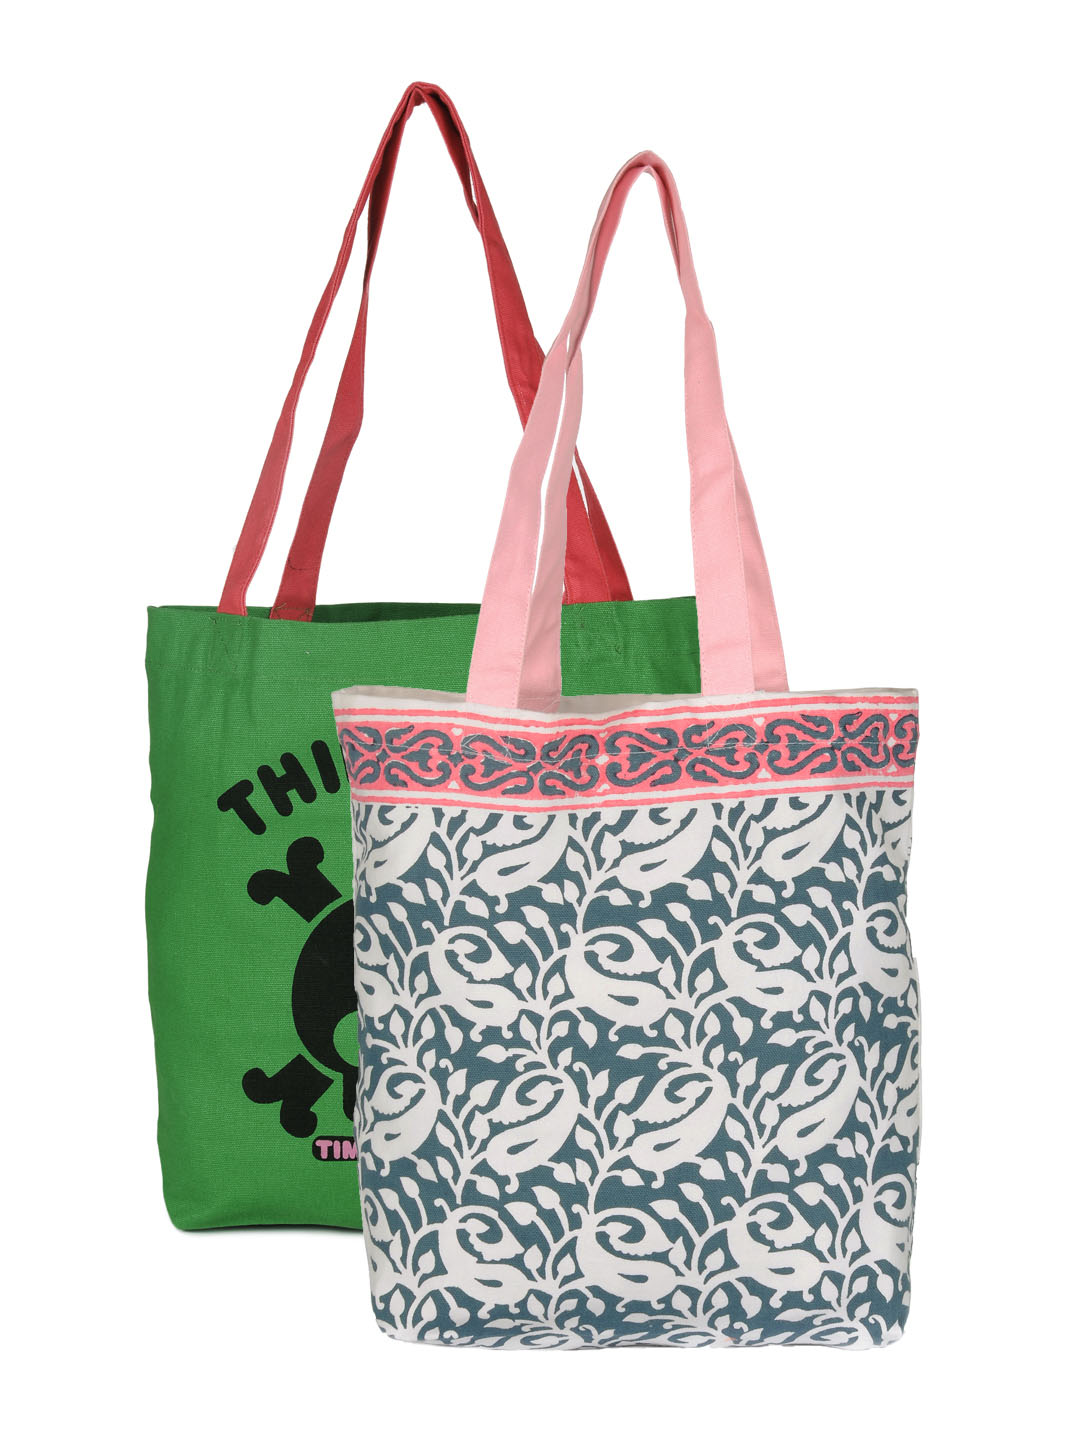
Be For Bag Women Combo pack Tote Bags
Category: Accessories / Bags / Handbags
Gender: Women
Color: White
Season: Summer 2015
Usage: Casual